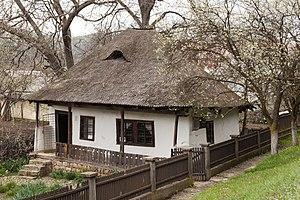
Câmpuri est une commune de Moldavie roumaine, dans le Județ de Vrancea.